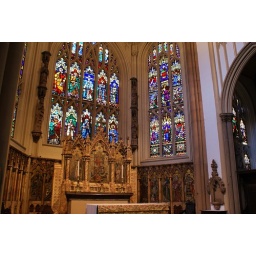
Another shot of the Altar and beautiful stained glass window in the Leeds Paris Church.